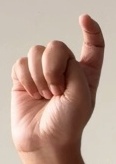
ASL sign: X